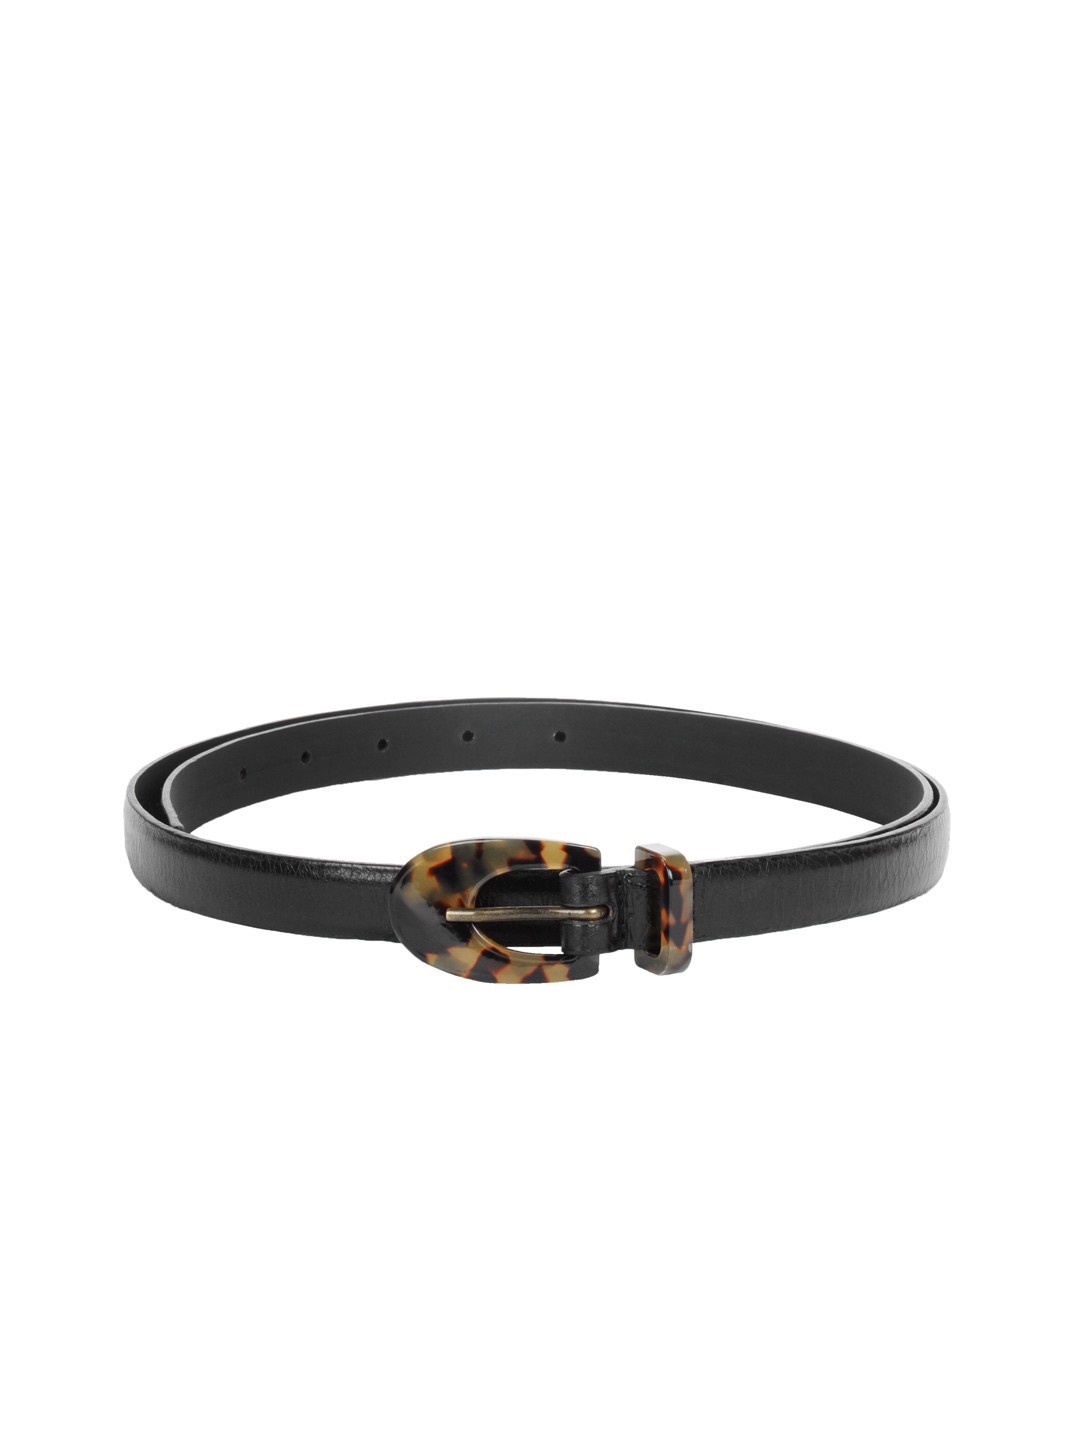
French Connection Women Black Belt
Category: Accessories / Belts / Belts
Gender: Women
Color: Black
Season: Summer 2012
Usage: Casual